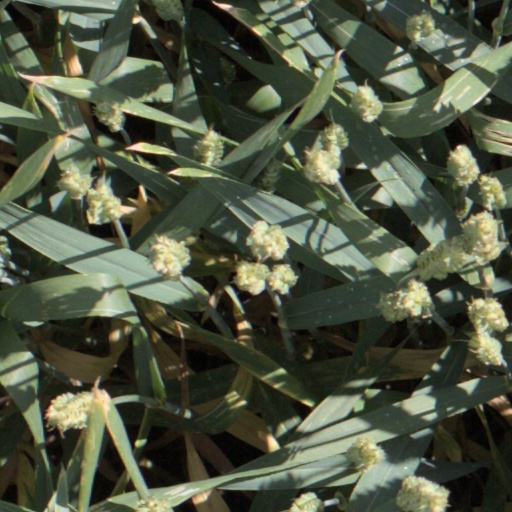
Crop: wheat